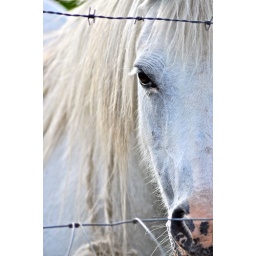
This is one of 30+ horses in the field backing onto our garden. She looked so sad ..... :(